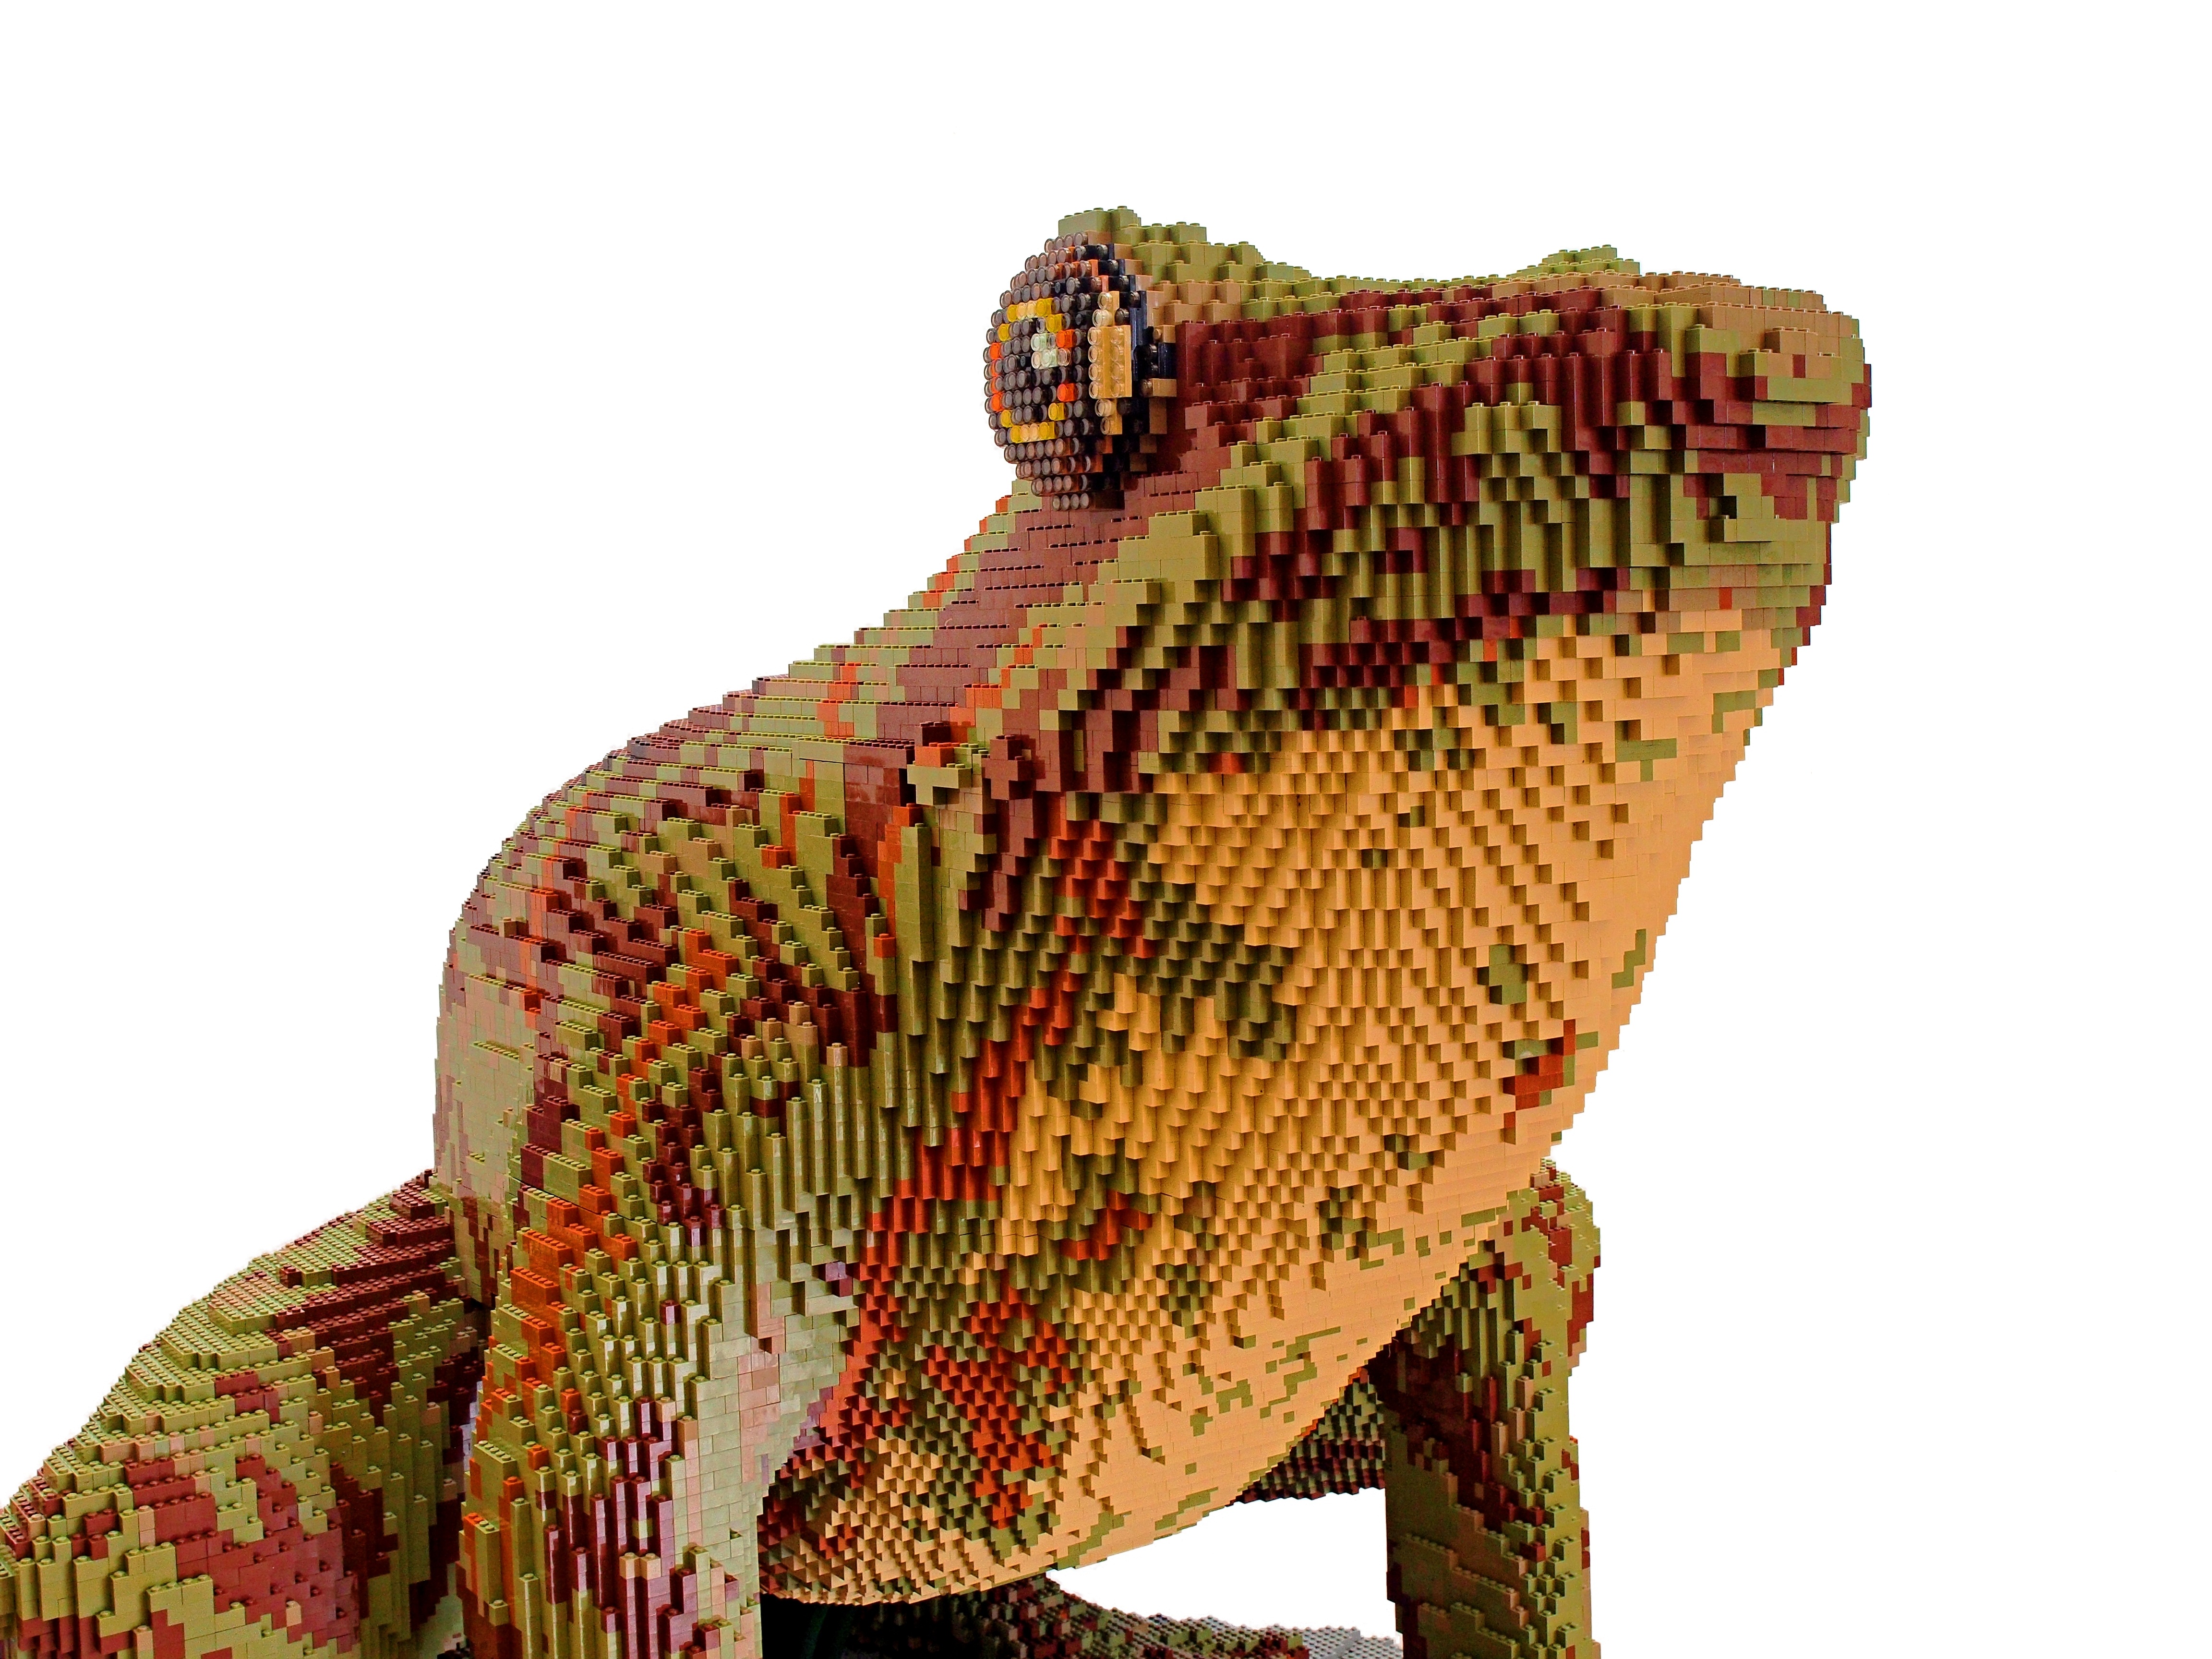
building, animal, construction, model, frog, amphibian, brick, toy, life, block, textile, art, design, lego, evolution, modified, artificial, replica, dinosaur, parody, creation, replacement, tyrannosaurus, built, copy, gm, genetically, facsimile, intelligent design, creationism, animal figure, velociraptor